Anuradhapura kingdom

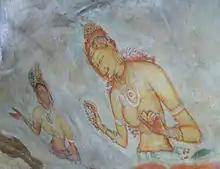
Painting on a rock face depicting two women, one dark-skinned and the other fair-skinned. Both are wearing jewellery and flowers, and both figures appear to be hidden in clouds below the waist.

The Sigiriya Frescoes found at Sigiriya, Sri Lanka were painted during the reign of King Kashyapa I (ruled 477 — 495 AD). Depicting female figures carrying flowers, they are the oldest surviving paintings of the Anuradhapura period. Various theories exist as to who are shown in these paintings. Some suggest that they are "apsaras" (celestial nymphs), others suggest that they are the ladies of the king's court or even a representation of lightning and rain clouds. Although they bear some similarity to the paintings of Ajanta in India, there are significant differences in style and composition suggesting that these are examples of a distinctive Sri Lankan school of art.